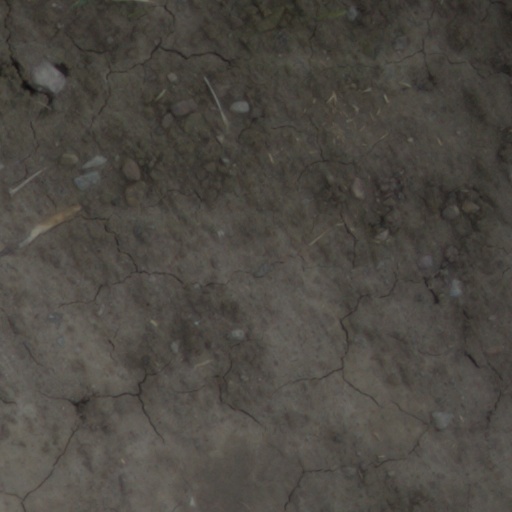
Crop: wheat